Tourism in West Bengal

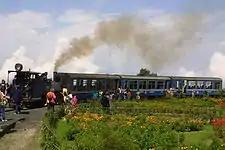
Darjeeling Himalayan Railway or Toy Train is West Bengal's third wonder

During the British colonial era from 1700 to 1912, Kolkata was the capital of British India and witnessed a spate of frenzied construction of buildings, largely influenced by the conscious intermingling of Neo-Gothic, Baroque, Neo-Classical, Oriental and Islamic schools of design. Unlike many north Indian cities, whose construction stresses minimalism, the layout of much of the architectural variety in Kolkata owes its origins to European styles and tastes imported by the British and to a much lesser extent, by the Portuguese and French.